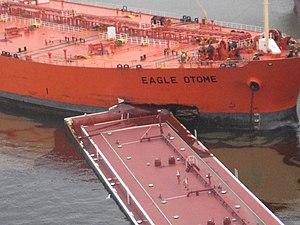
Port Arthur est une ville des comtés de Jefferson et d'Orange, dans l’État du Texas, aux États-Unis. Sa population s’élevait à 53 818 habitants lors du recensement de 2010.